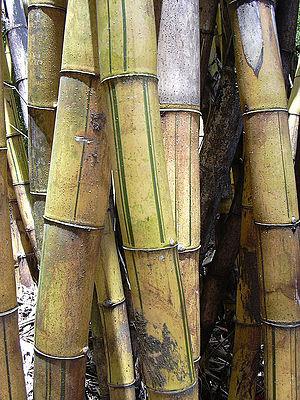
Bambusa vulgaris, le bambou commun, est une espèce de plantes monocotylédones de la famille des Poaceae, sous-famille des Bambusoideae, originaire de Chine.